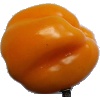
Label: Pepper Yellow 1